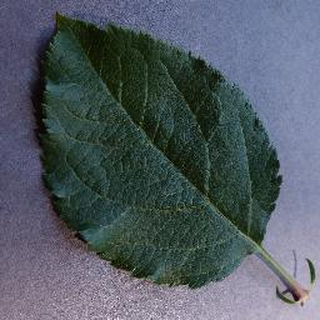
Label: healthy_apple